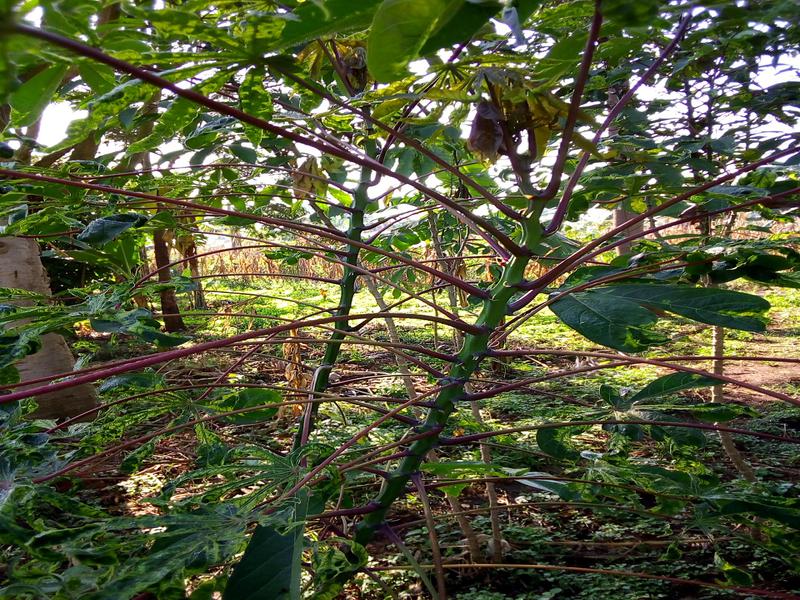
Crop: cassava
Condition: mosaic_disease